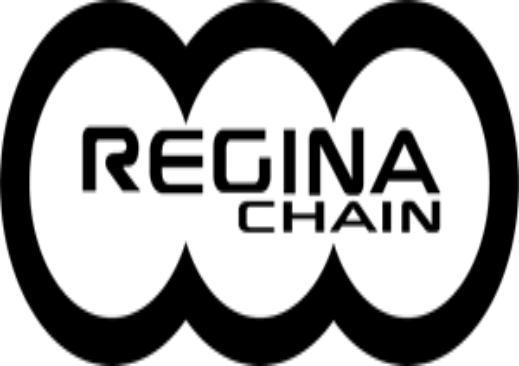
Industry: Clothes